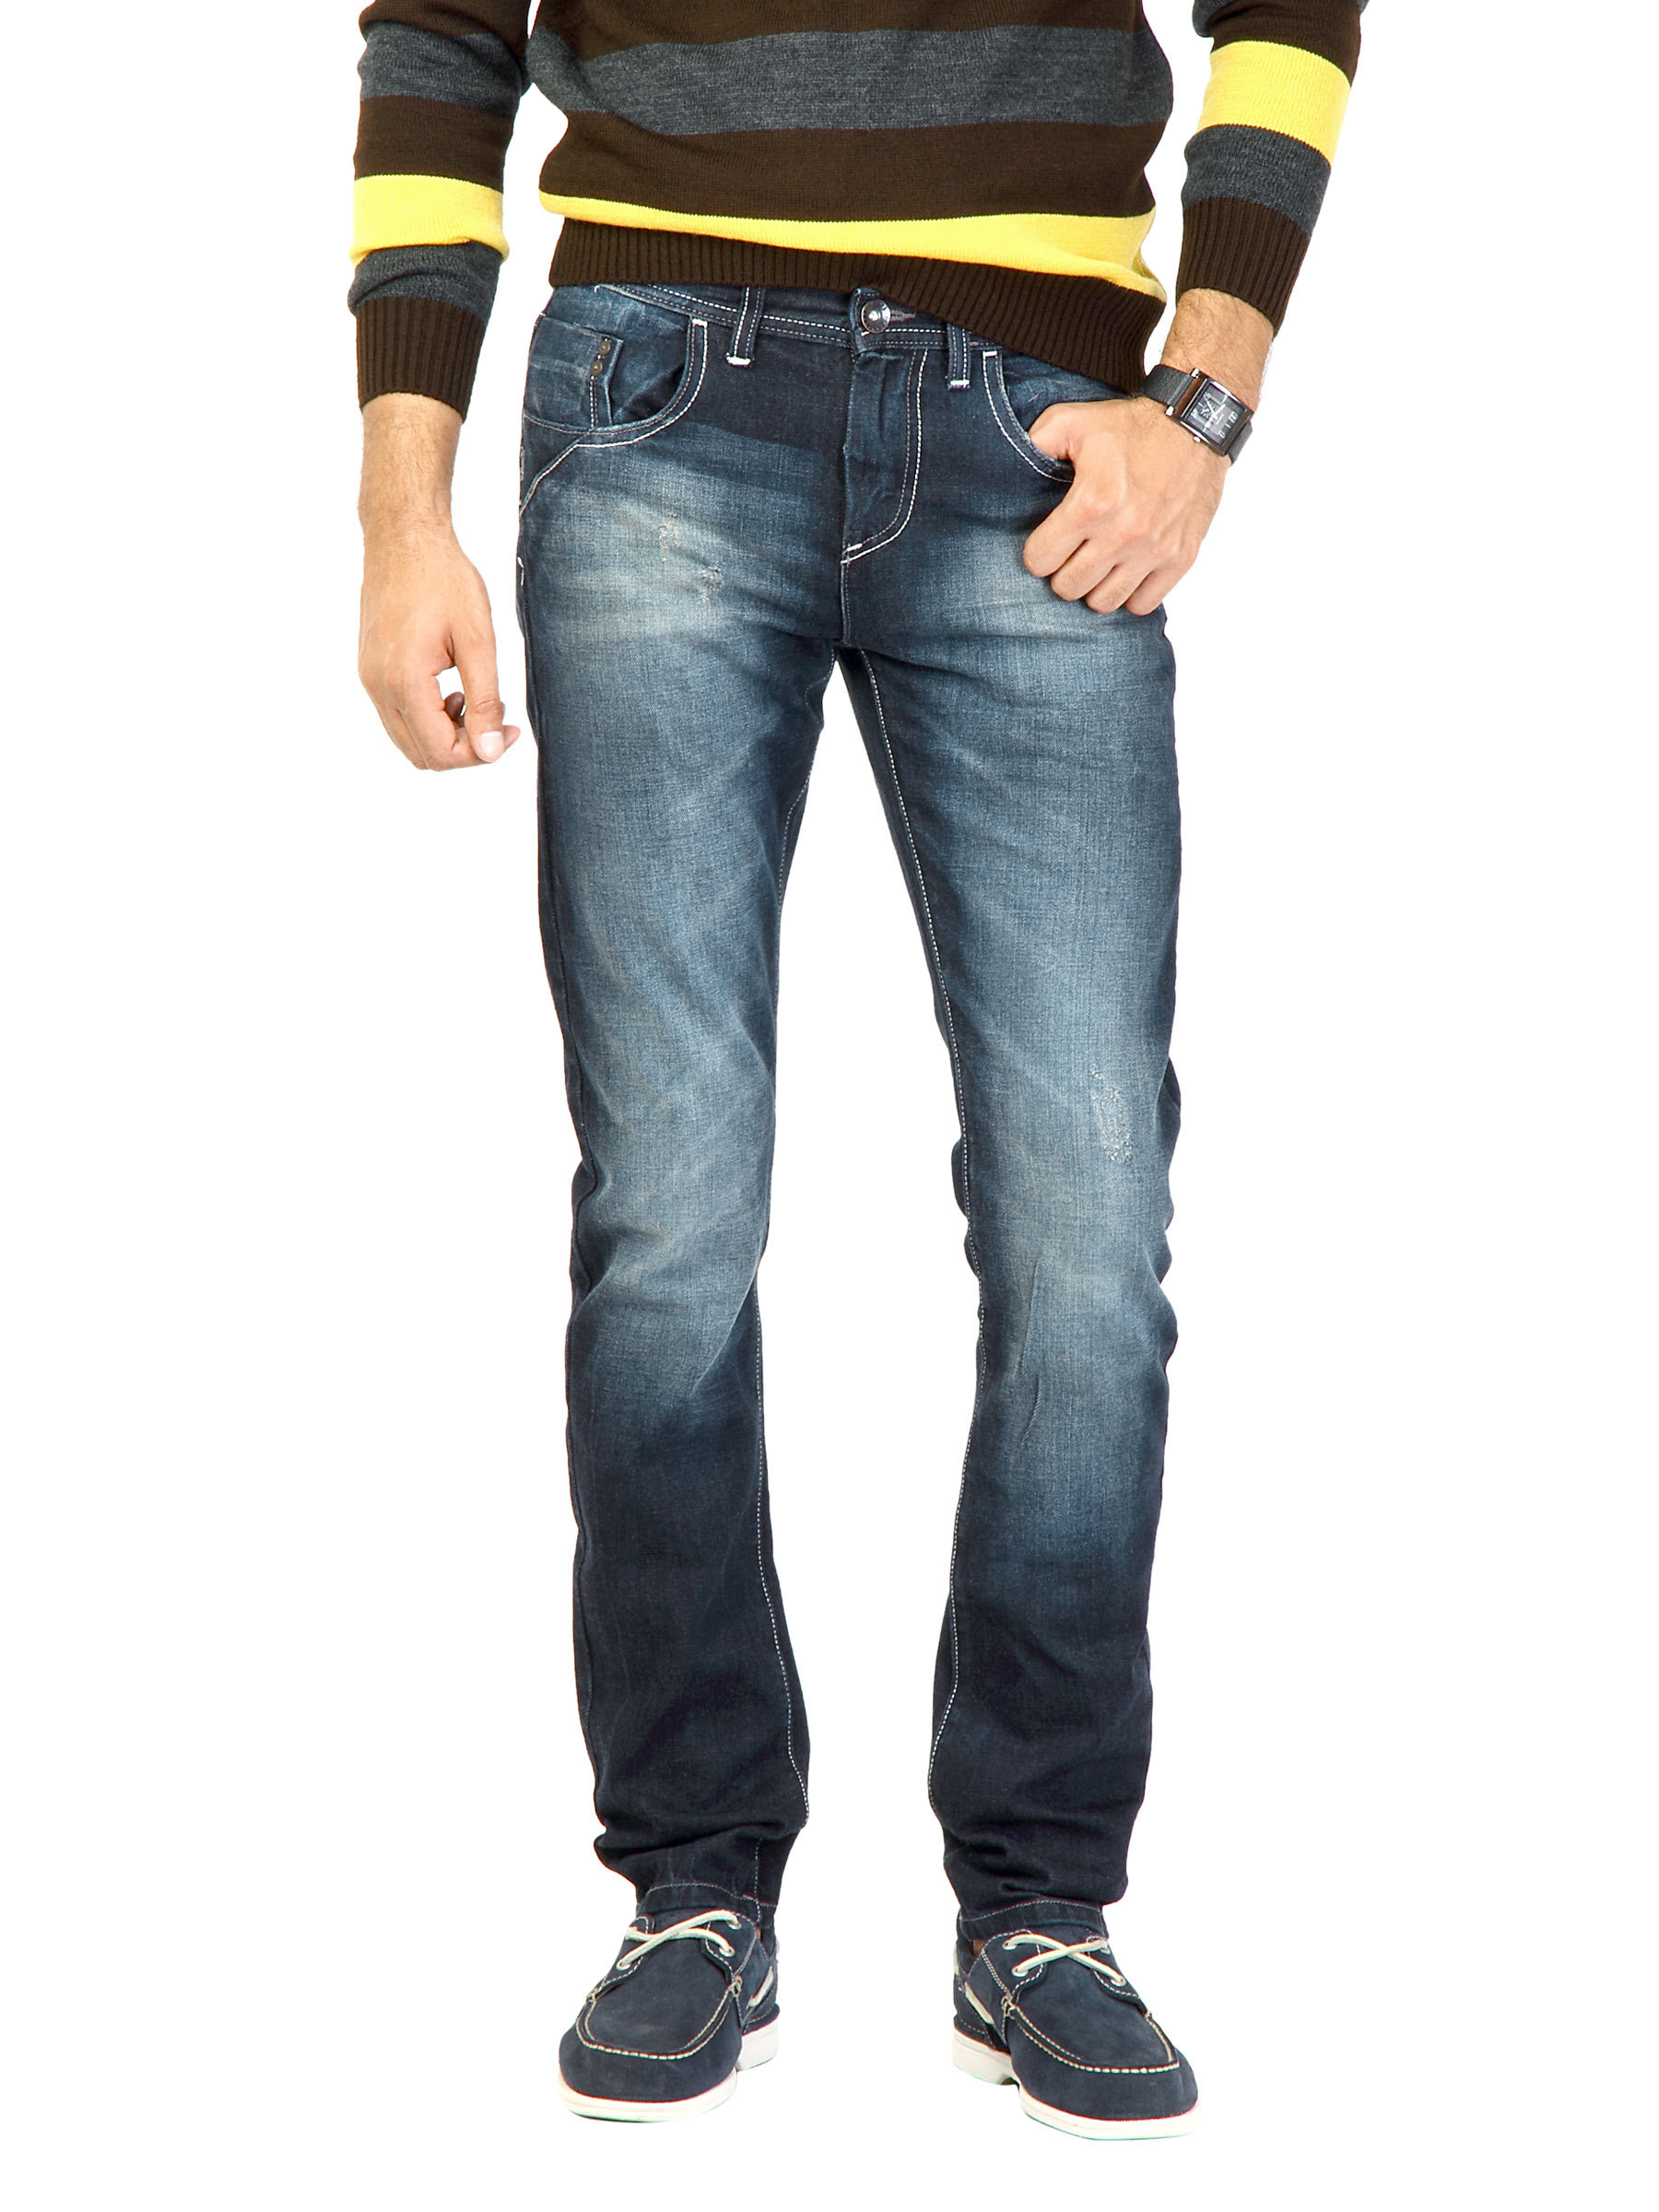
United Colors of Benetton Men Washed Blue Jeans
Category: Apparel / Bottomwear / Jeans
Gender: Men
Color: Blue
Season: Fall 2011
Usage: Casual